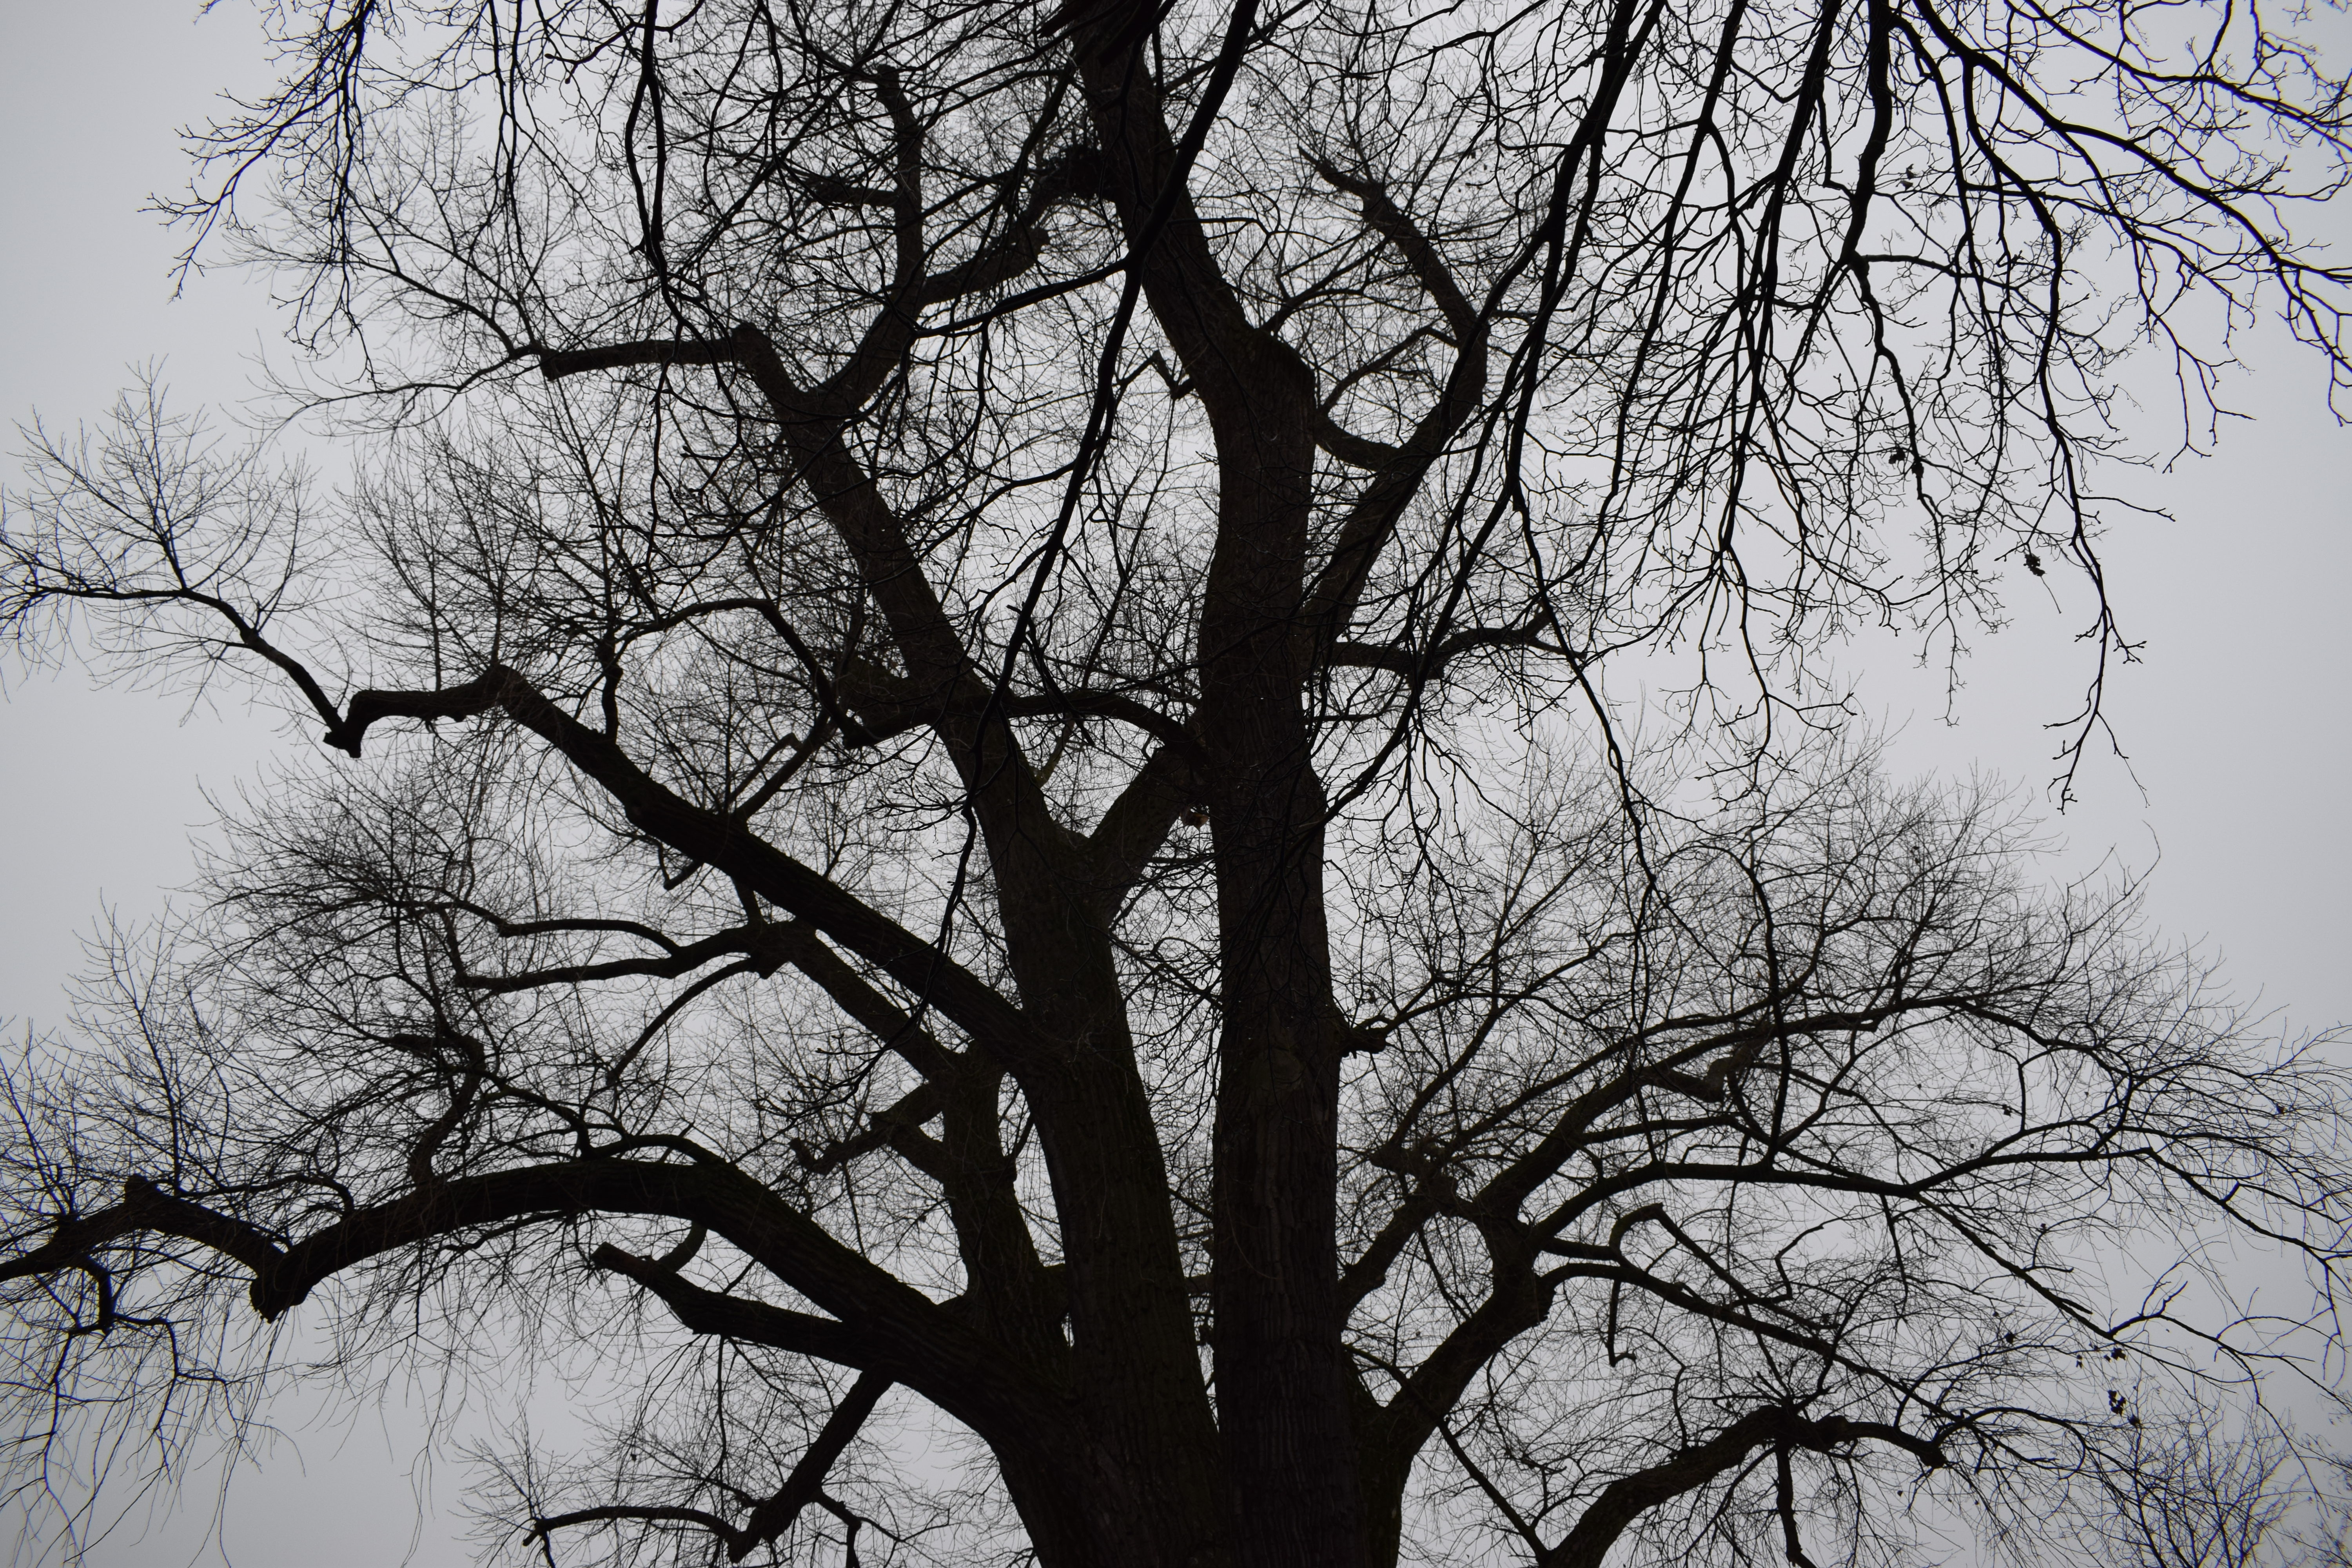
stockholm, tree, vasa museum, europe, nature, winter, black and white, branch, twig, leaf, atmosphere, monochrome, atmospheric phenomenon, monochrome photography, woody plant, Colorfulness, trunk, black, deciduous, Tints and shades, world, morning, silhouette, plant stem, stock photography